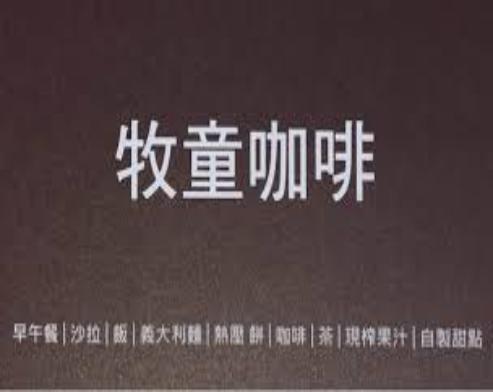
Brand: mutong
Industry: Food